Gambling in Cambodia

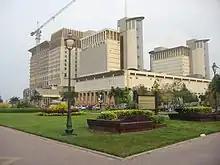
NagaWorld in Phnom Penh

Gambling in Cambodia is officially illegal under the 1996 Law on Suppression of Gambling, which outlawed all unauthorized forms of gambling and provided for penalties ranging from monetary fines to short prison sentences, although the Cambodian government's General Department of Prisons does not list gambling as one of the 28 offenses punishable by imprisonment.